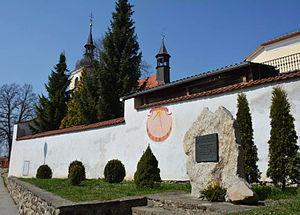
Jan Dismas Zelenka est un compositeur bohémien de l'époque baroque.